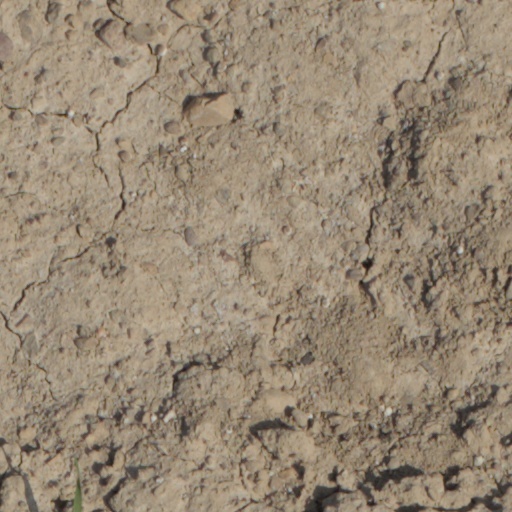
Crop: wheat